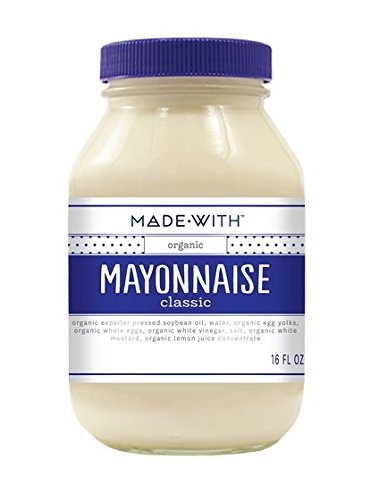
Item Name: Made With Brand Mayonnaise, 16 Oz (Pack of 6)
Value: 1.0
Unit: Count

Price: 49.89